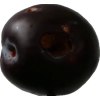
Label: plum